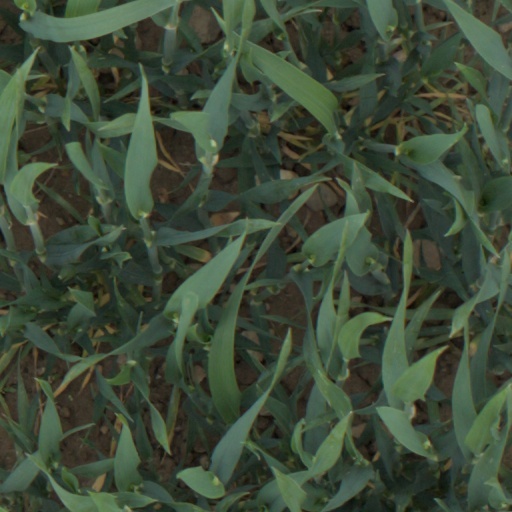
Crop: wheat